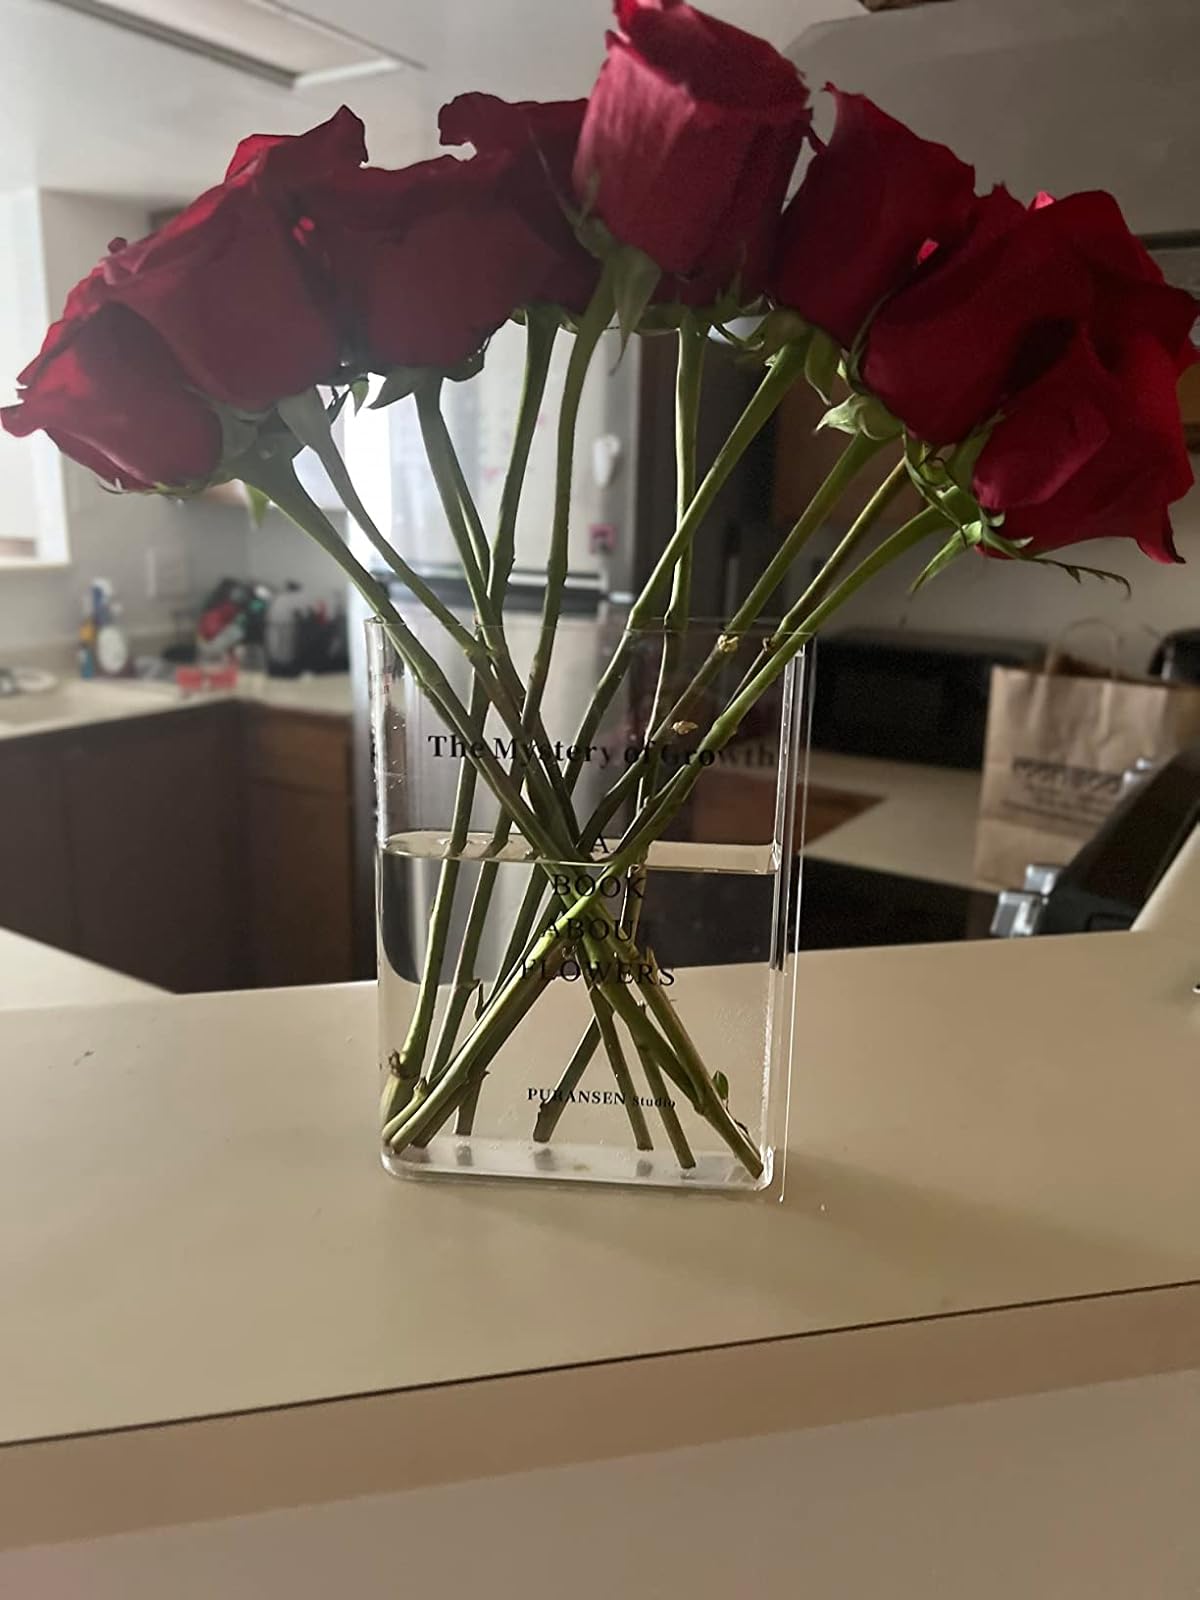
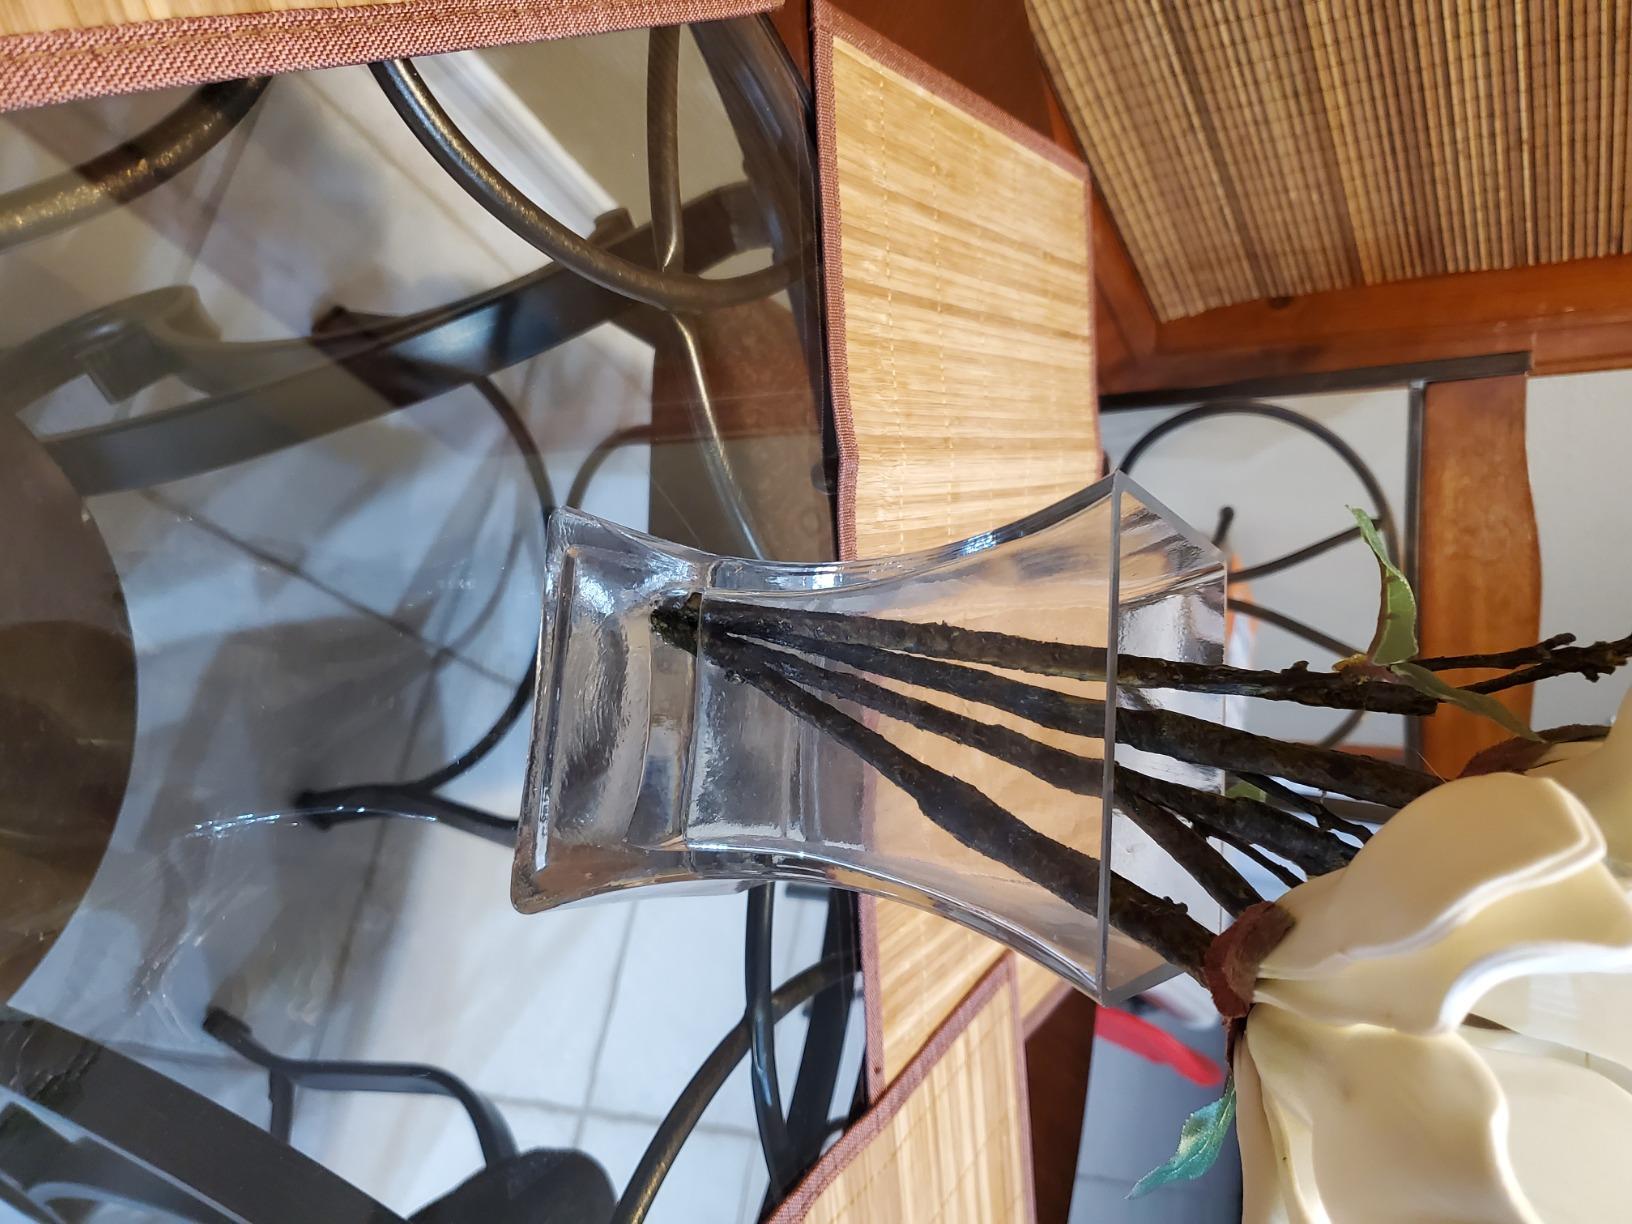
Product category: vase
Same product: no